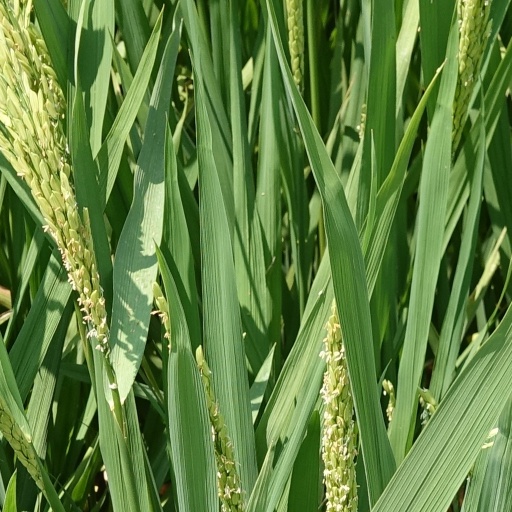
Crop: rice